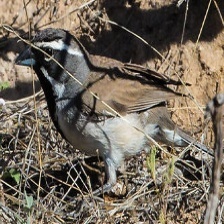
Species: BLACK-THROATED SPARROW
Scientific name: AMPHISPIZA BILINEATA